El Paso Streetcar

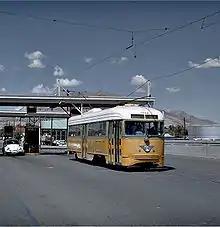
A streetcar on the former El Paso–Juárez streetcar line in the 1960s

Historically, the cities of El Paso and Ciudad Juárez relied on a unified streetcar system across the Rio Grande which initially consisted of horse and mule-drawn trolleys, which were replaced by the first electrified street cars in 1902. In 1913, the first urban streetcar lines appeared. Between 1920 and 1925, there were 52 miles (83 km) of trolley system, with 2.1 million passengers using the service in 1922. The increasing availability of the automobile led El Paso to abandon most of its streetcar infrastructure in the 1940s, with the exception of the international line, which was renewed with 20 PCC streetcars from San Diego in 1950.